Catholic Church in Kazakhstan

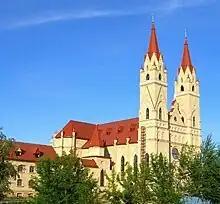
Karaganda cathedral

The Catholic Church in Kazakhstan is part of the worldwide Catholic Church, under the spiritual leadership of the Pope in Rome.